Bensonhurst, Brooklyn

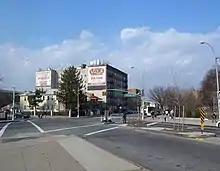
Stillwell Avenue at Bay Parkway and Bay Ridge Parkway

Bensonhurst derives its name from Egbert Benson (1789–1866), whose children and grandchildren sold his lands to James D. Lynch, a New York real estate developer. Lynch bought the old farmlands from the Benson family in the mid-1880s, and by 1888, began selling private lots in an area dubbed as Bensonhurst-by-the-Sea, now Bath Beach. The first sale of lands in "The New Seaside Resort" area was advertised in the July 24, 1888, issue of the "Brooklyn Daily Eagle".